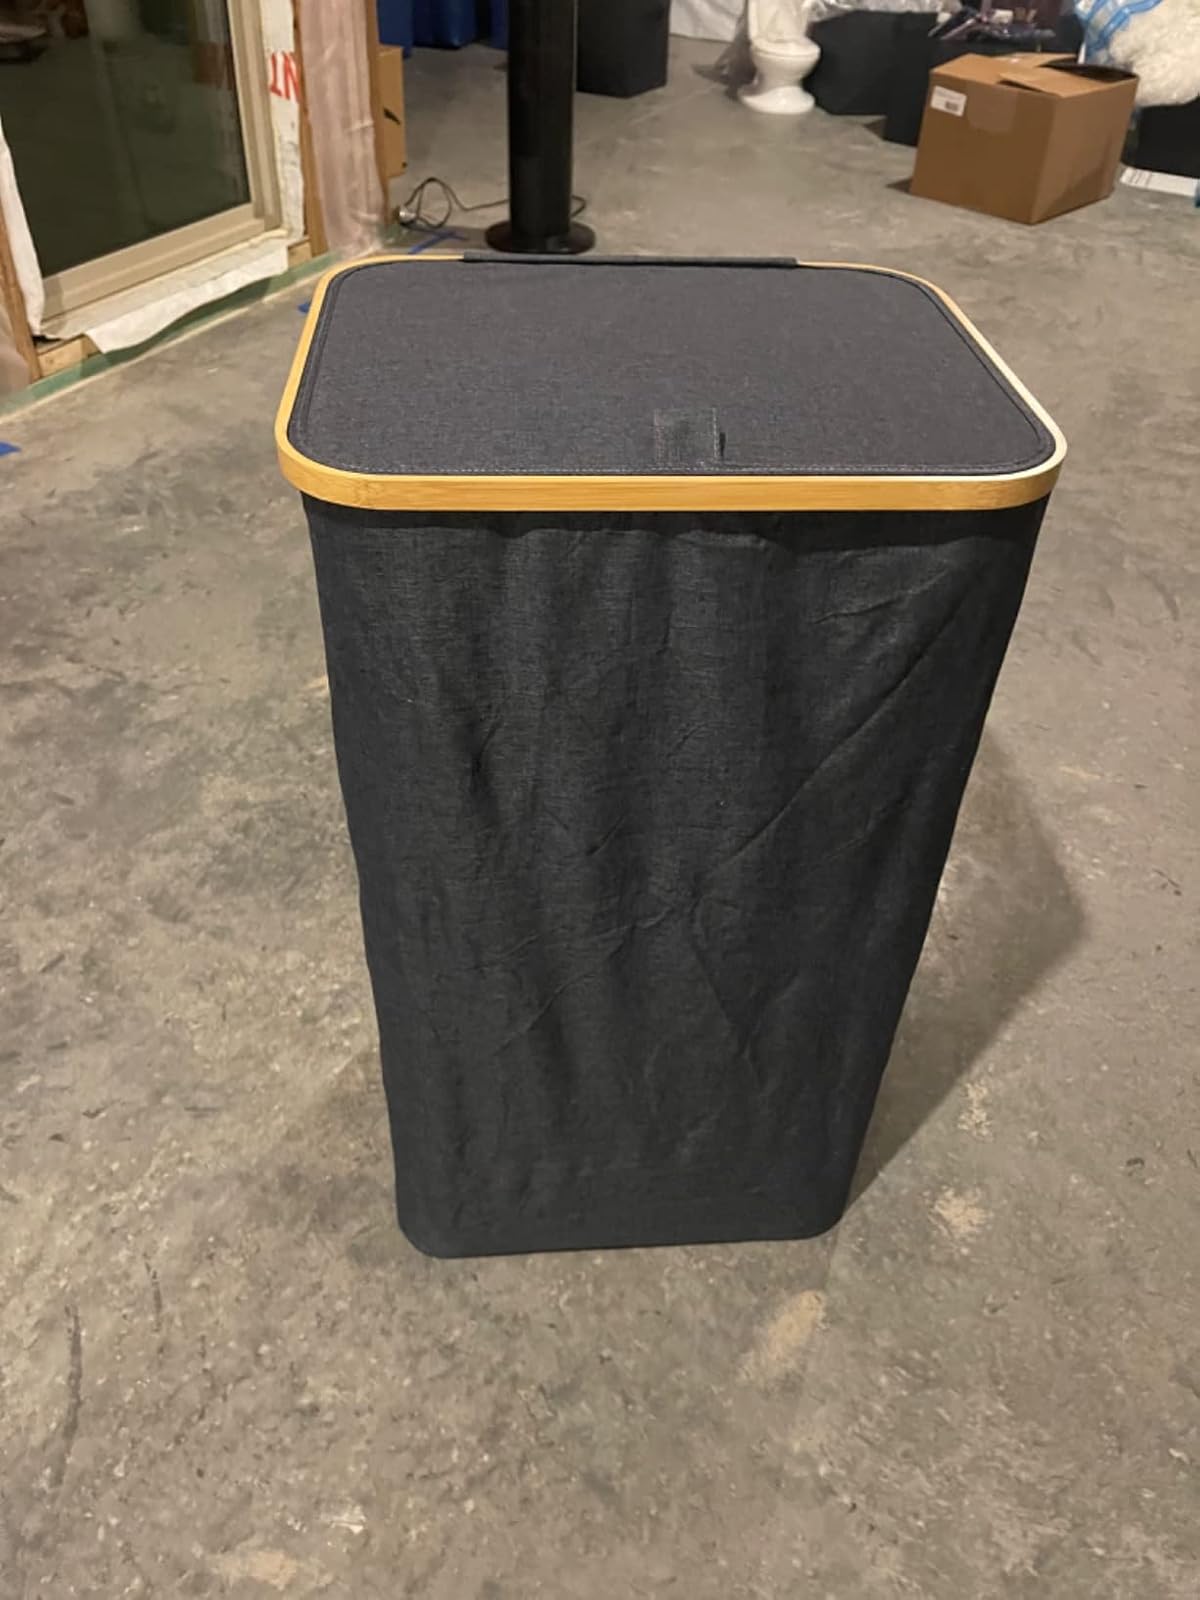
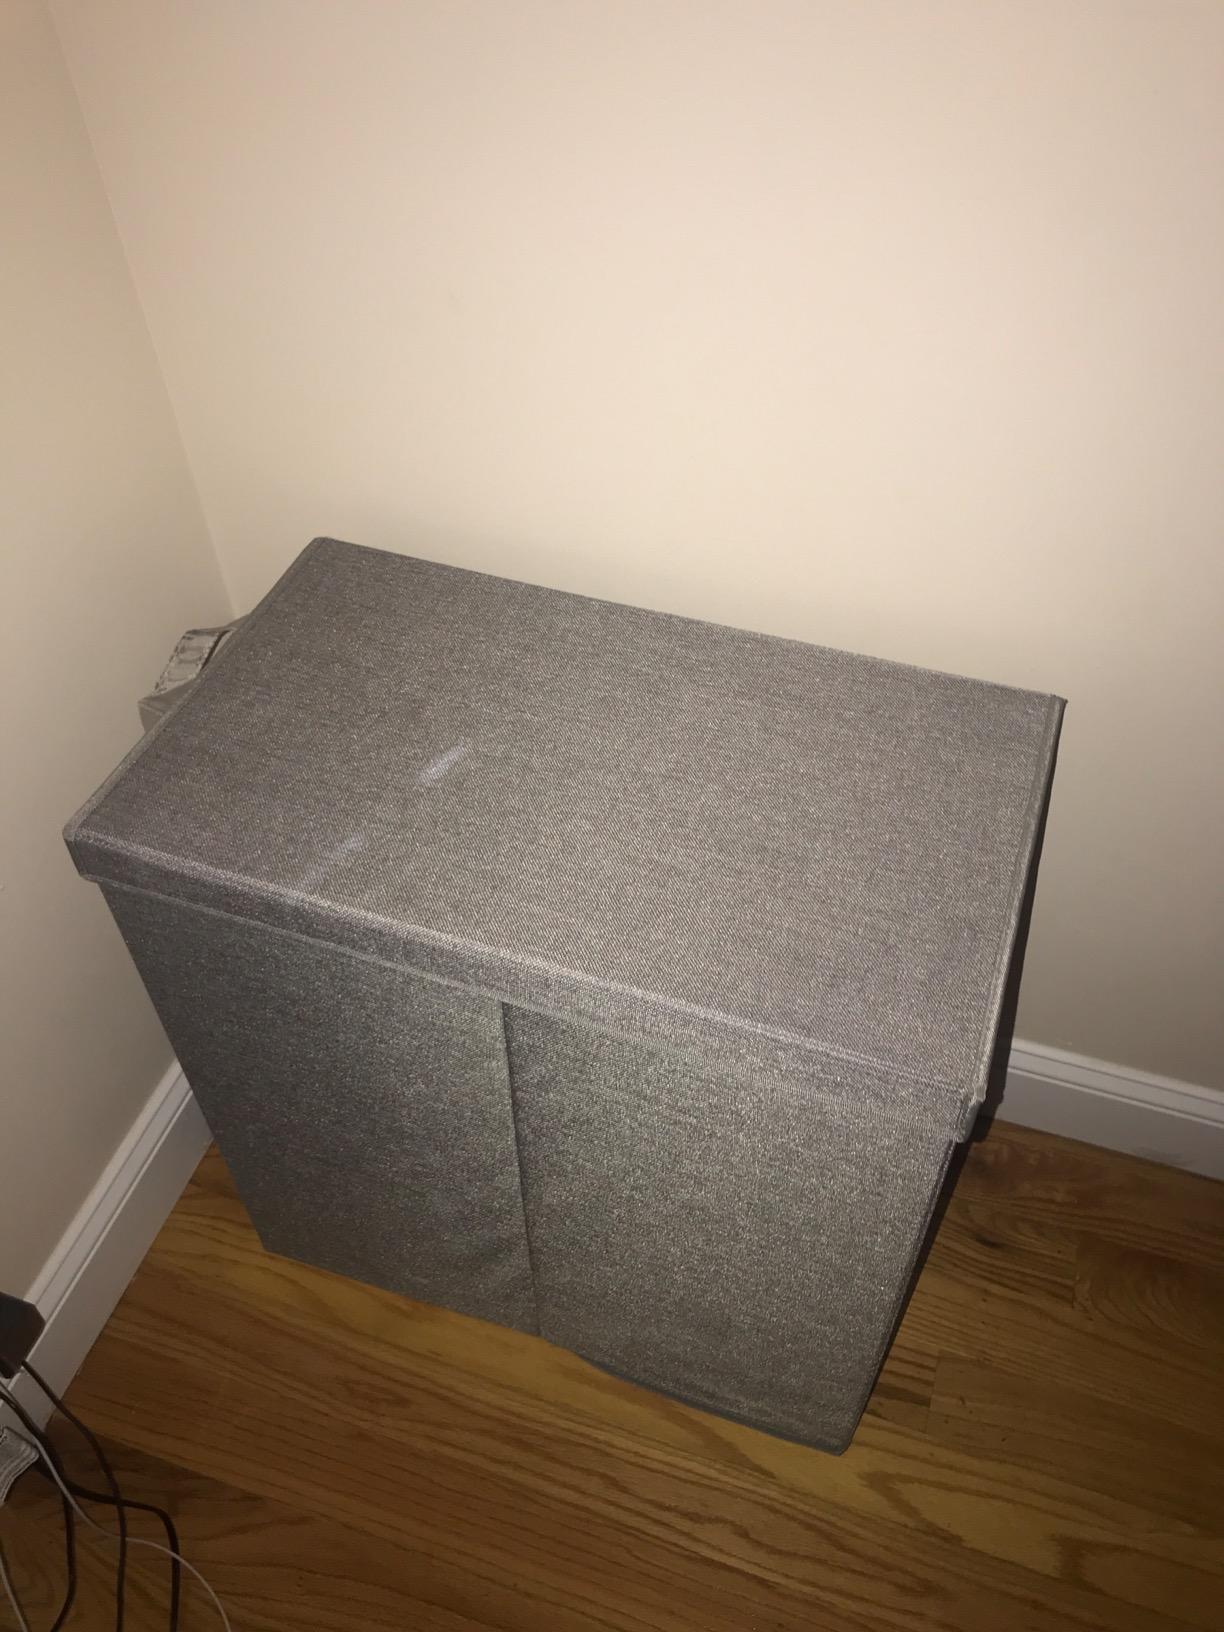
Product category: items_hamper
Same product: no